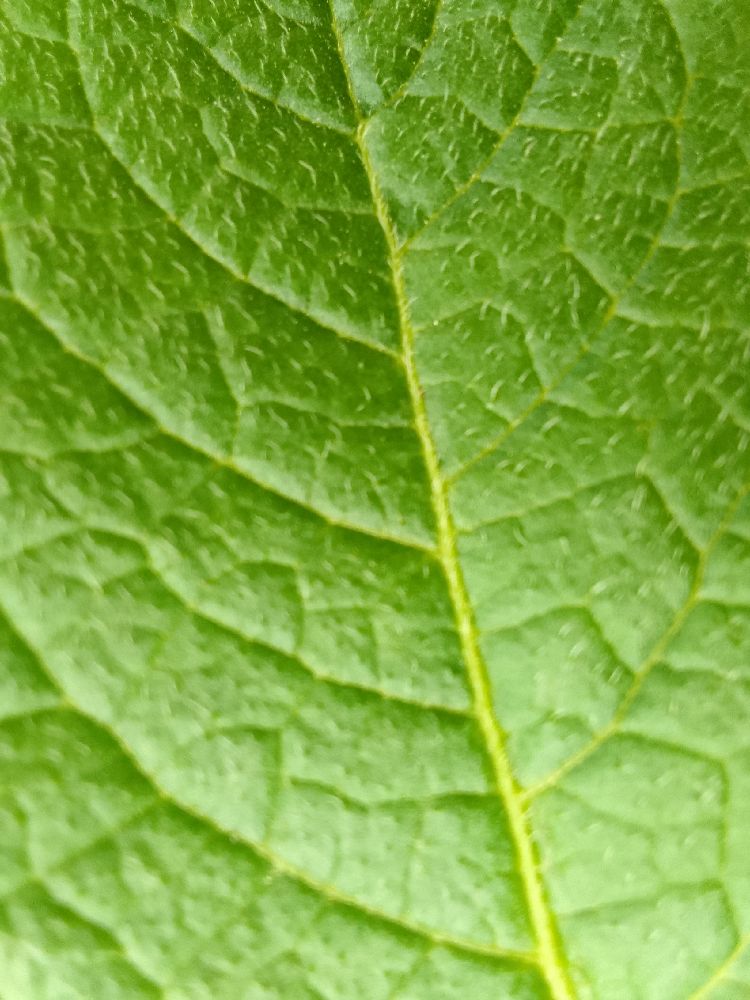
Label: Healthy